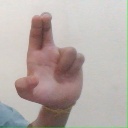
अक्षर: आ